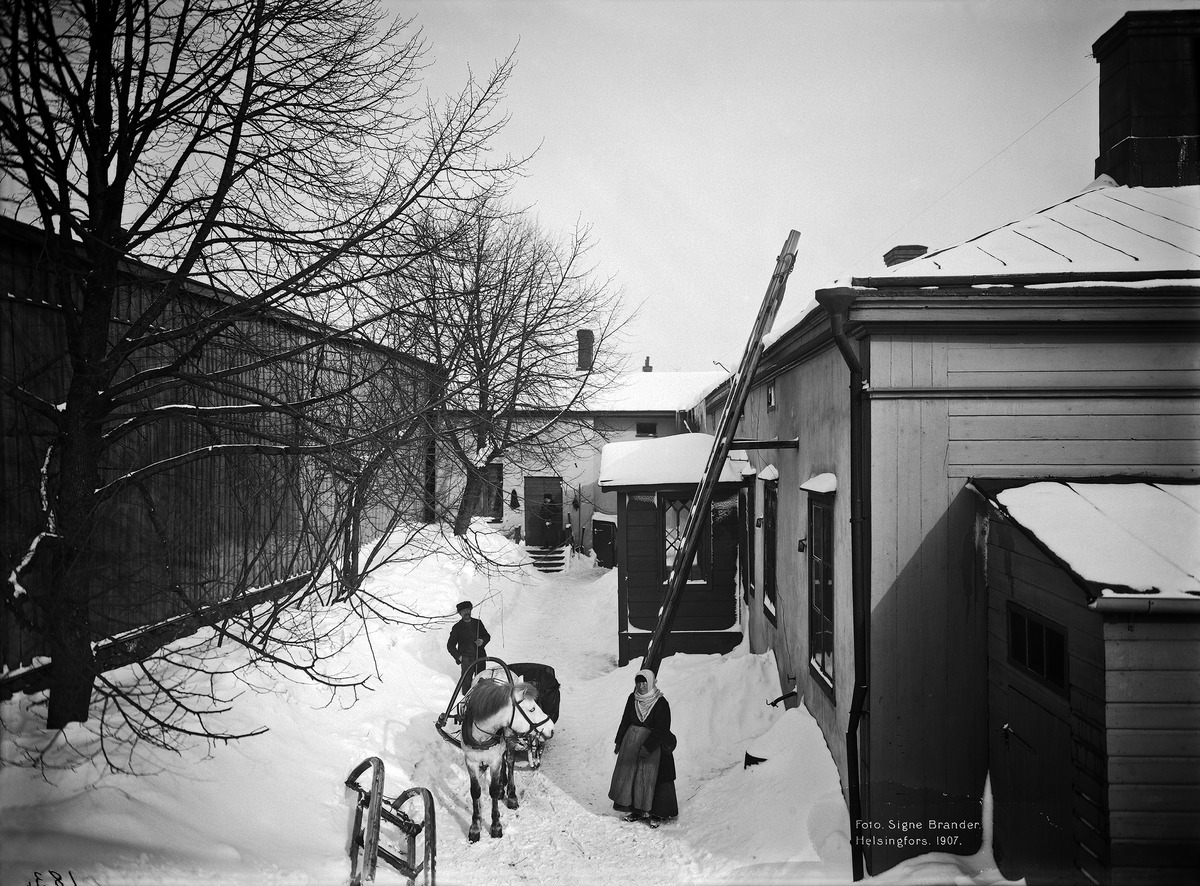
Konstantininkatu (Meritullinkatu) 32 piha talvella
sisällön kuvaus: Konstantininkatu (Meritullinkatu) 32 piha talvella mustavalkoinen
Kuvaaja: Brander, Signe, valokuvaaja
Ajankohta: kuvausaika 1907
Paikka: Suomi, Uusimaa, Helsinki, Kruununhaka Helsinki, Meritullinkatu 32
Aiheet: puurakennukset, pihat, talvi, hevosajoneuvot reet, kotieläimet hevonen, pukeutuminen työvaatteet